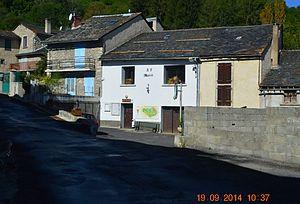
Artigues est une commune française située dans le département de l'Ariège, en région Occitanie.